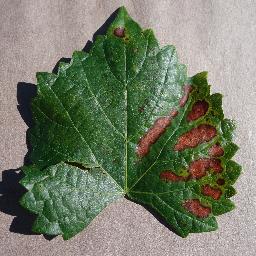
Label: Grape___Esca_(Black_Measles)